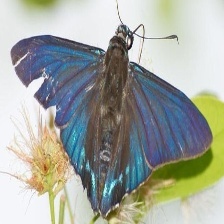
Species: MANGROVE SKIPPER